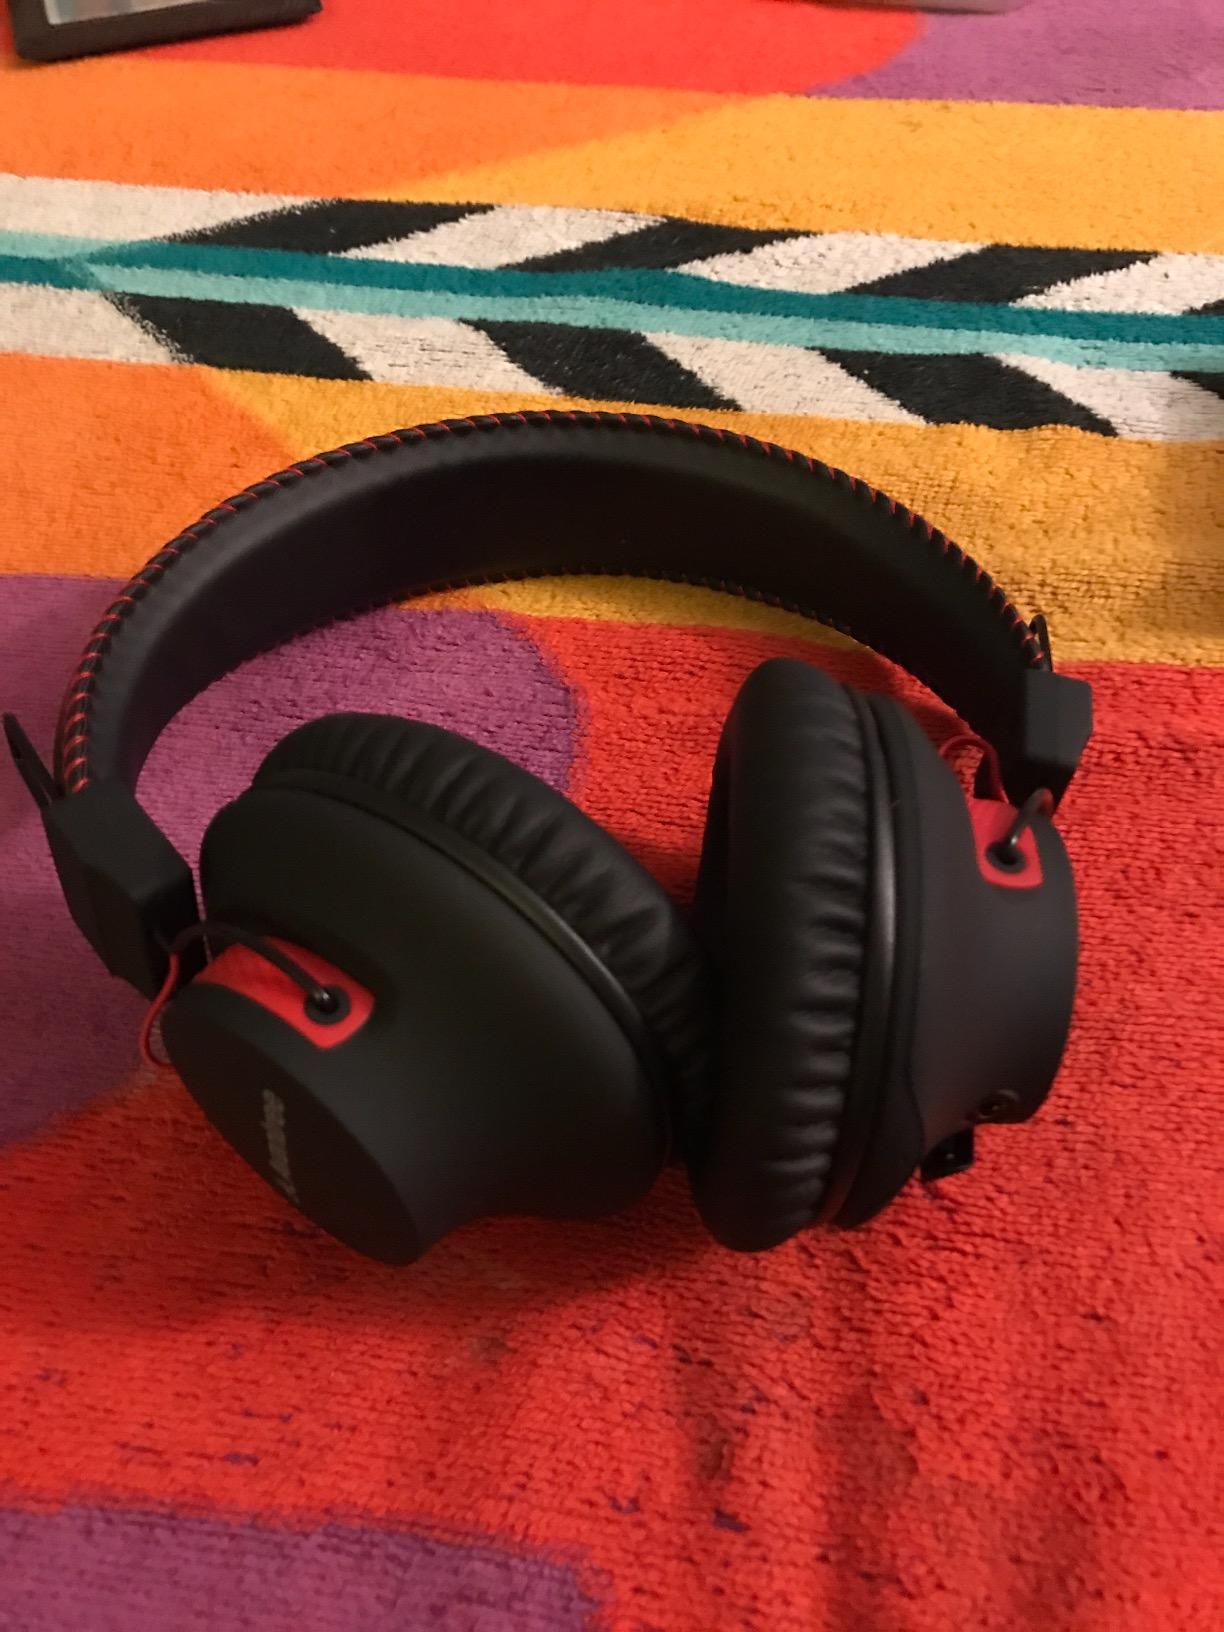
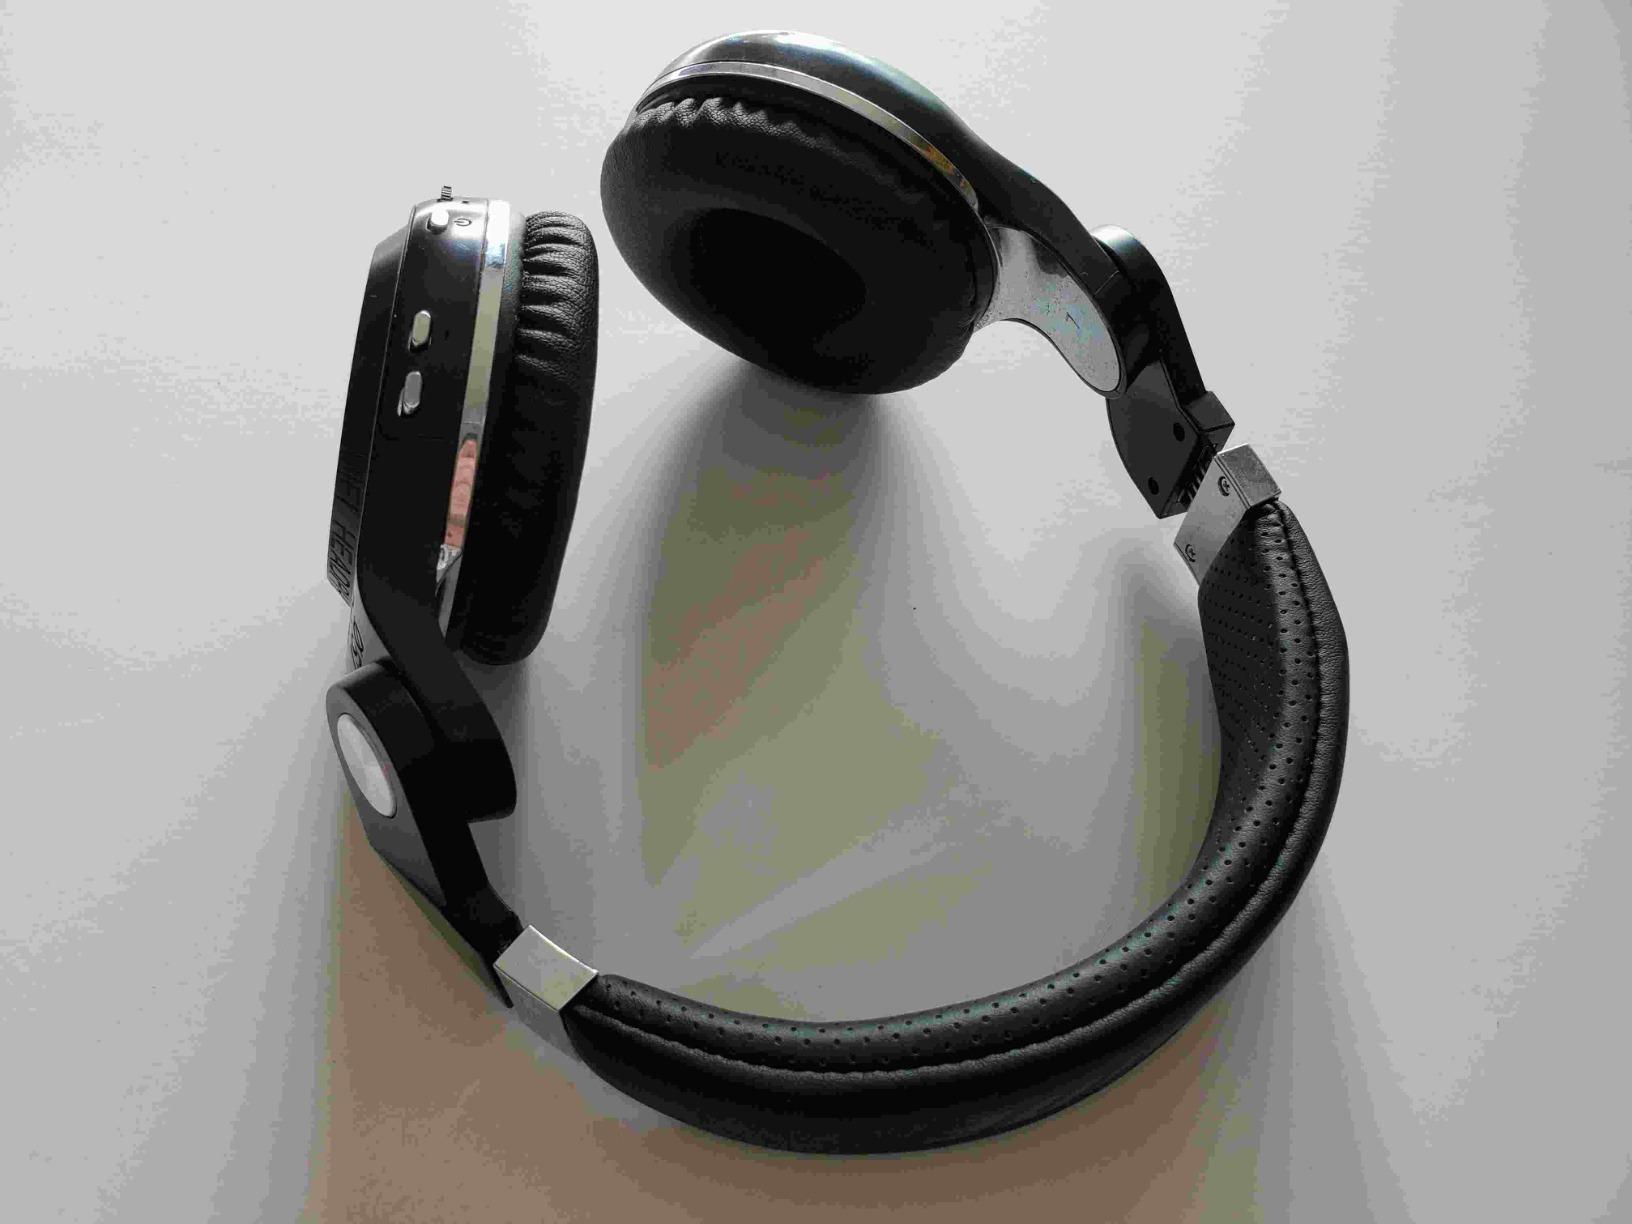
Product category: headphones
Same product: no